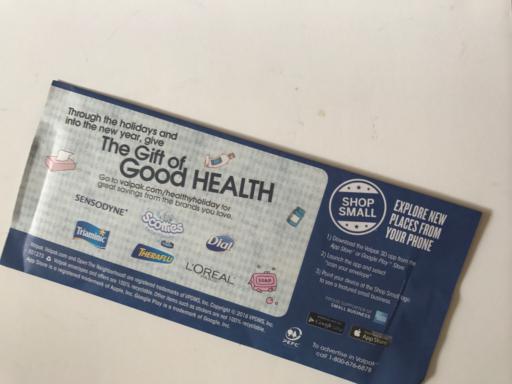
Waste category: paper